For Your Files Only

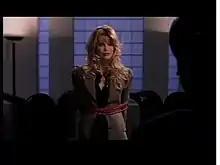
Claudia Schiffer as Jane Bond

"For Your Files Only" is a comedy sketch that aired on "Mad TV" during its first season on April 6, 1996. The sketch was presented as spoof of the James Bond franchise. The sketch featured supermodel Claudia Schiffer as Jane Bond, a spy who goes undercover as a temporary secretary. The sketch also features Mary Scheer as the villainous Doctor Boss (an amalgamation of Dr. Julius No and Ernst Stavro Blofeld), and Artie Lange as Doctor Boss' henchman Part-Time Job (an amalgamation of Oddjob and Jaws). The sketch is designed as a fictional film trailer from 20th Century Fox, centers on Schiffer as a new kind of secret agent. Instead of having a licence to kill, Jane Bond has a licence to collate.